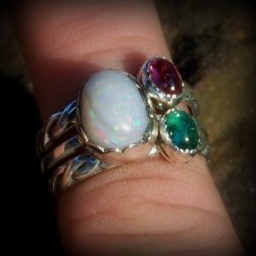
"Holly" Opal stack set with red and green Tourmaline set in sterling silver .